Elias Gottlob Haussmann

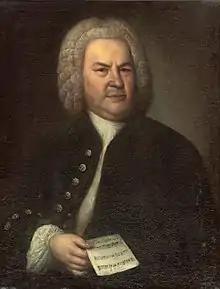
J. S. Bach holding his Riddle Canon, BWV 1076 (1746)

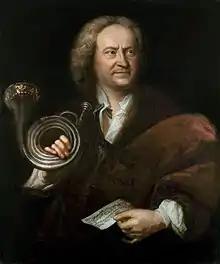
Gottfried Reiche, oil painting by Haussmann, 1726–27

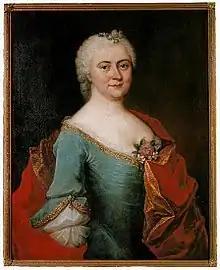
Luise Gottsched, oil painting by Haussmann c. 1750

Elias Gottlob Haussmann (also "Haußmann" or "Hausmann") (1695 – 11 April 1774) was a German painter in the late Baroque era. Haussmann served as court painter at Dresden, and from 1720, as the official portraitist at Leipzig. He is mostly known for his portrait of Johann Sebastian Bach which was painted in 1746.